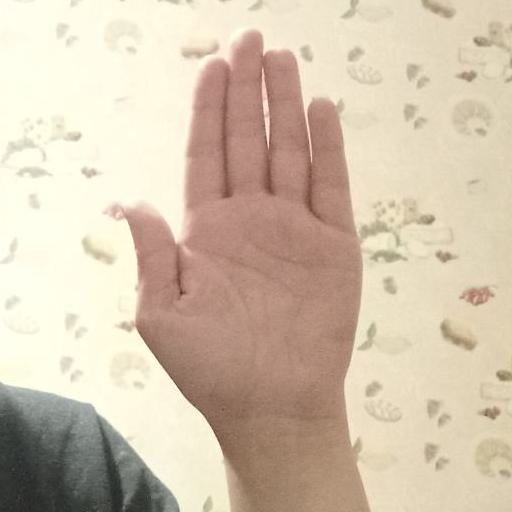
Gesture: stop